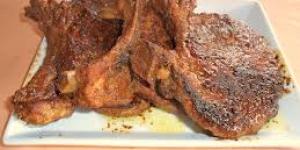
chuletas de cerdo con salsa al limon